Christianization

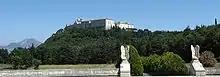
photo from a distance showing Monte Cassino Abbey on hill

R. P. C. Hanson says the direct conversion of temples into churches began in the mid-fifth century but only in a few isolated incidents. According to modern archaeology, of the thousands of temples that existed across the empire, 120 pagan temples were converted to churches with the majority dated after the fifth century. It is likely this stems from the fact that these buildings remained officially in public use, ownership could only be transferred by the emperor, and temples remained protected by law.